Red Dot

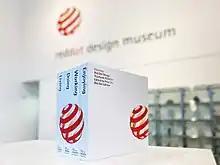
Red Dot Design Yearbook 2022/23

The award-winning projects are presented in various formats. All award-winning products are presented in annual yearbooks since 1985, which are published by "Red Dot Edition" since 2001. Designers whose products receive the "Red Dot: Best of the Best" award are presented in exclusive interviews. Award-winning brands and works in graphic and communication design are published in the annual "International Yearbook Brands & Communication Design". Concepts and studies are presented in the "Red Dot Design Concept Yearbook", which is being published since 2005. Together with the yearbooks, a chronicle of international product and design culture has been developed of the end of the 20th century and the beginning of the 21st century. Further, all winners of the three categories can be viewed online, ranging back to the year 2011. The design concepts awarded by the jury and the award-winning works in brand and communication design can also be accessed. Selected winners from each category are exhibited in three museums, which are located in Essen, Singapore and Xiamen. The Red Dot Design Museum in Essen is one of the most important design museums with the world's largest exhibition of contemporary design. In Essen, on an area of around 4000 m, more than 2000 exhibits of contemporary design, which have been awarded the Red Dot Design Award, can be seen in annually changing exhibitions.